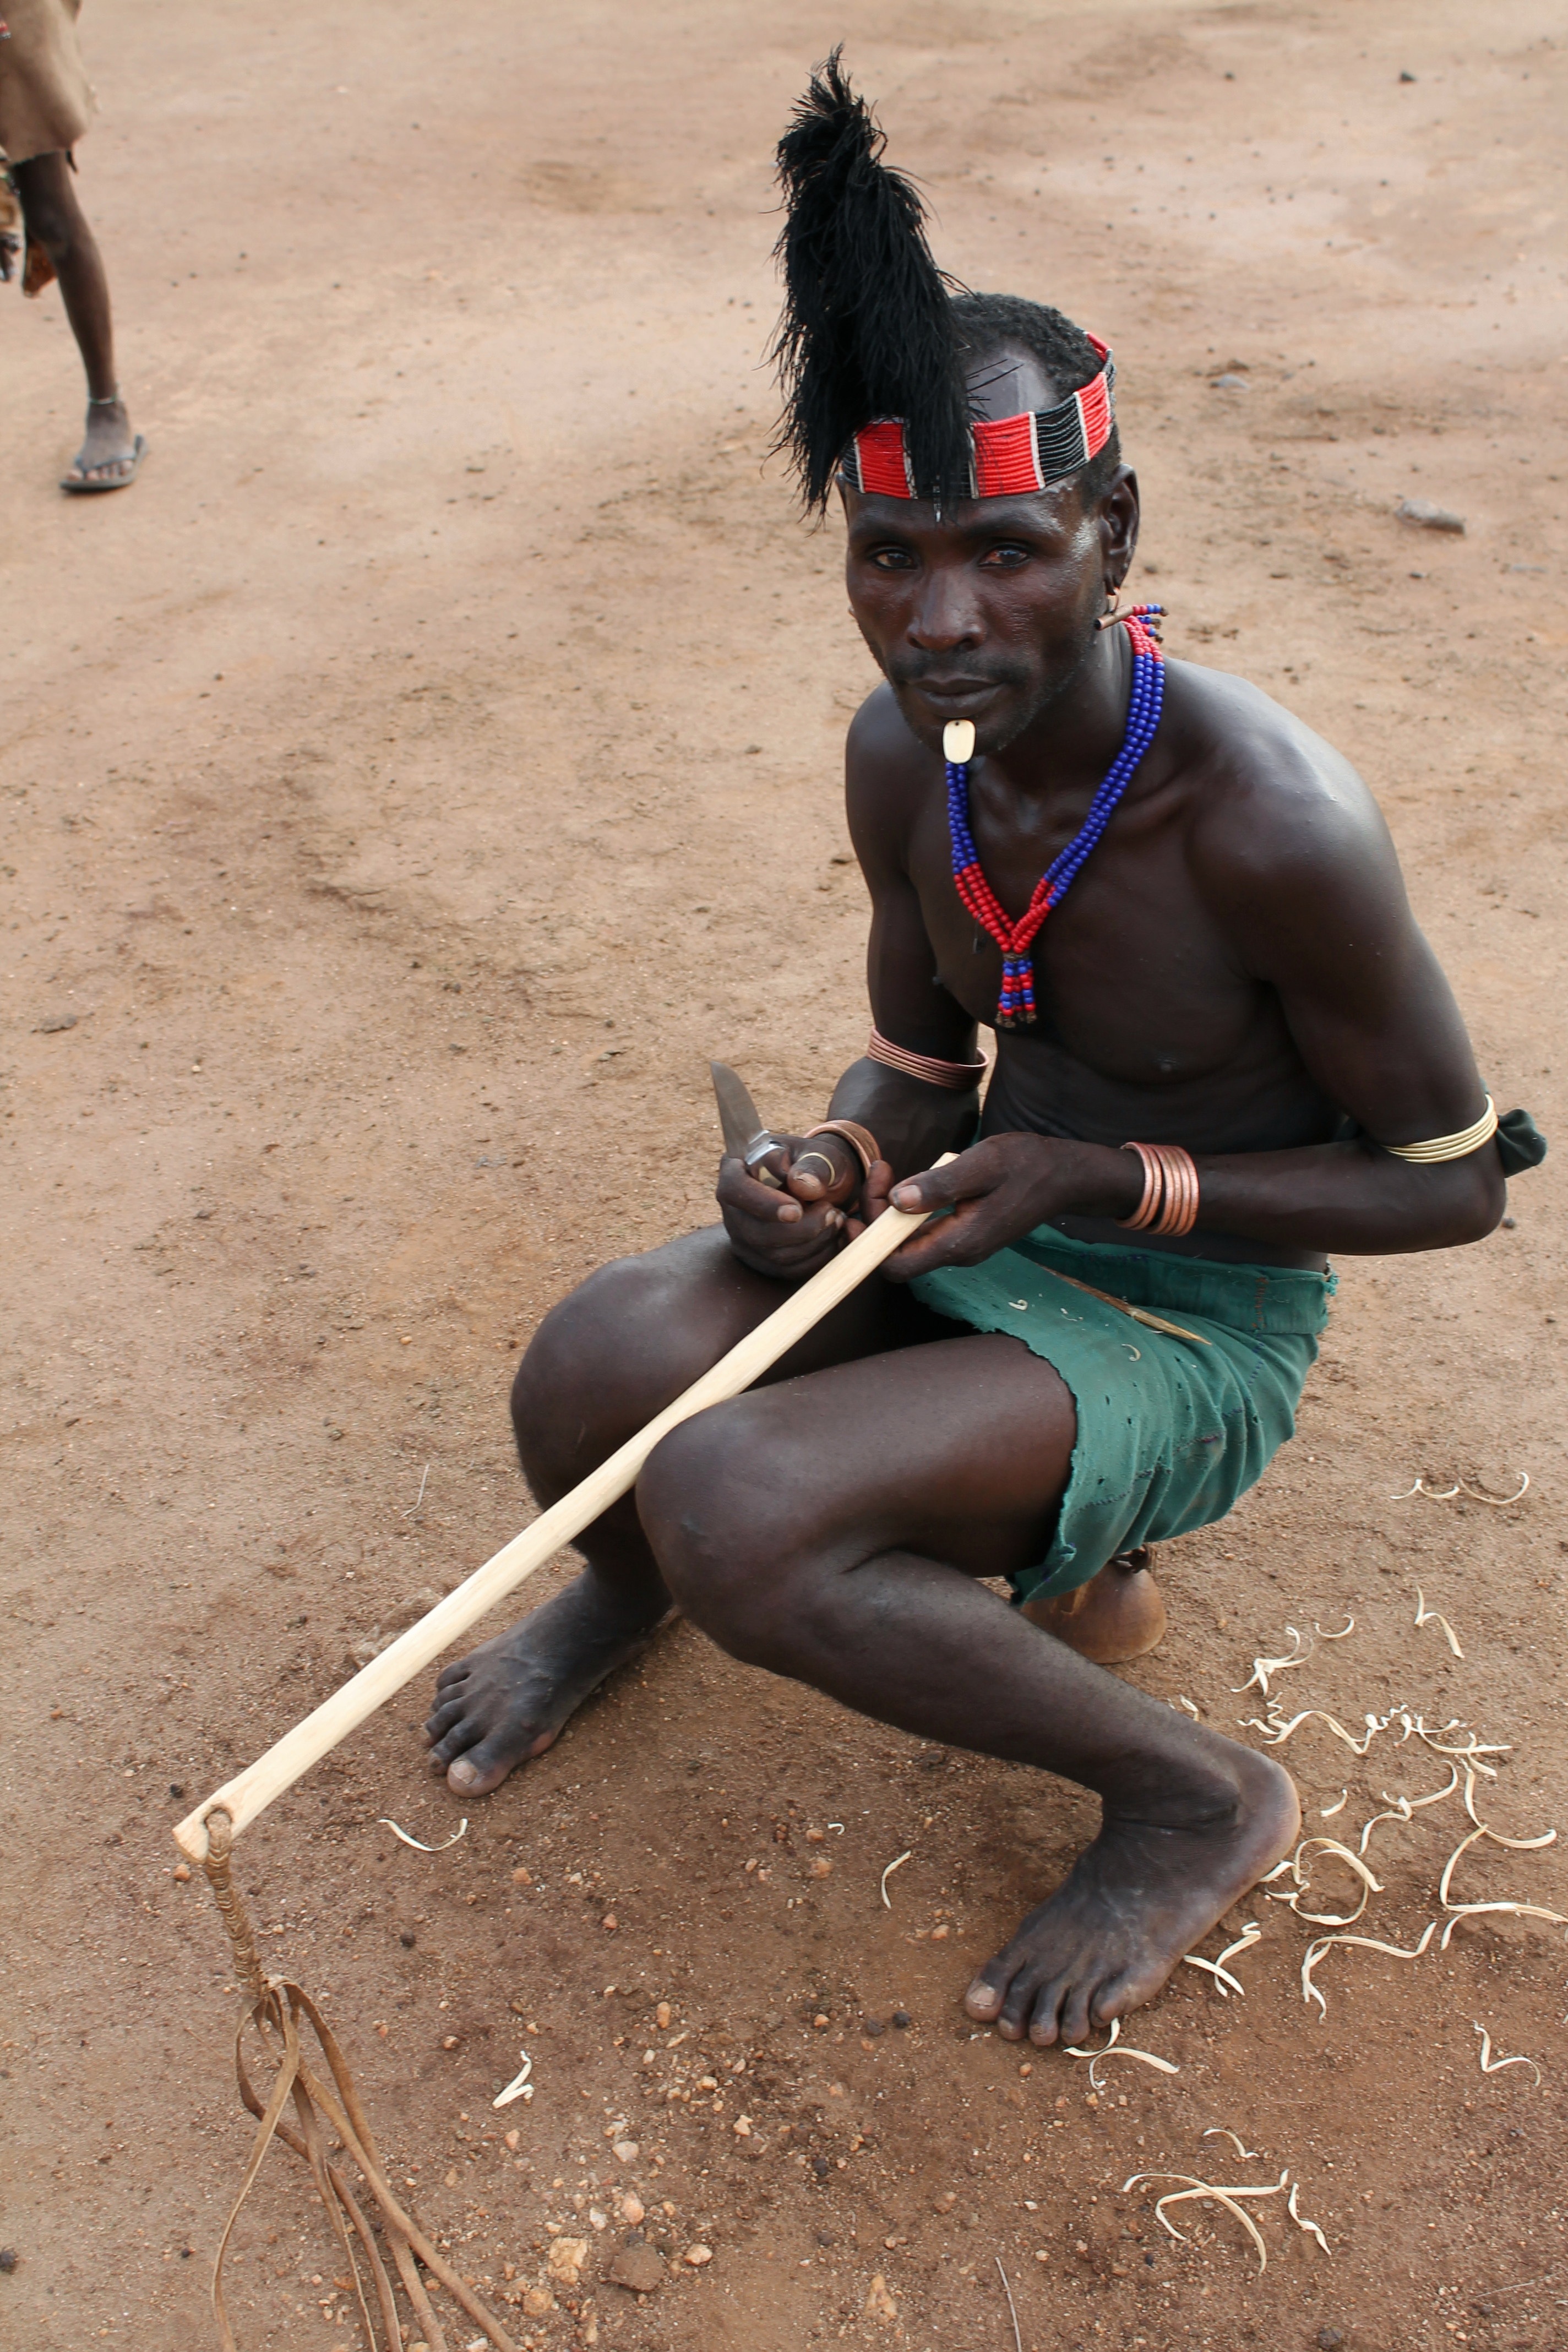
africa, image, costume, warrior, ethiopia, hamar, african people